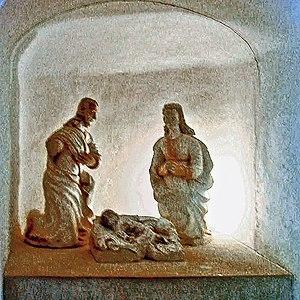
Groupe sculpté (crèche), église Saint-Martin-de-Vertou de Linières-Bouton, 17ème siècle.
Linières-Bouton est une ancienne commune française située dans le département de Maine-et-Loire, en région Pays de la Loire. Le 15 décembre 2016, la commune devient une commune déléguée au sein de la commune nouvelle de Noyant-Villages.